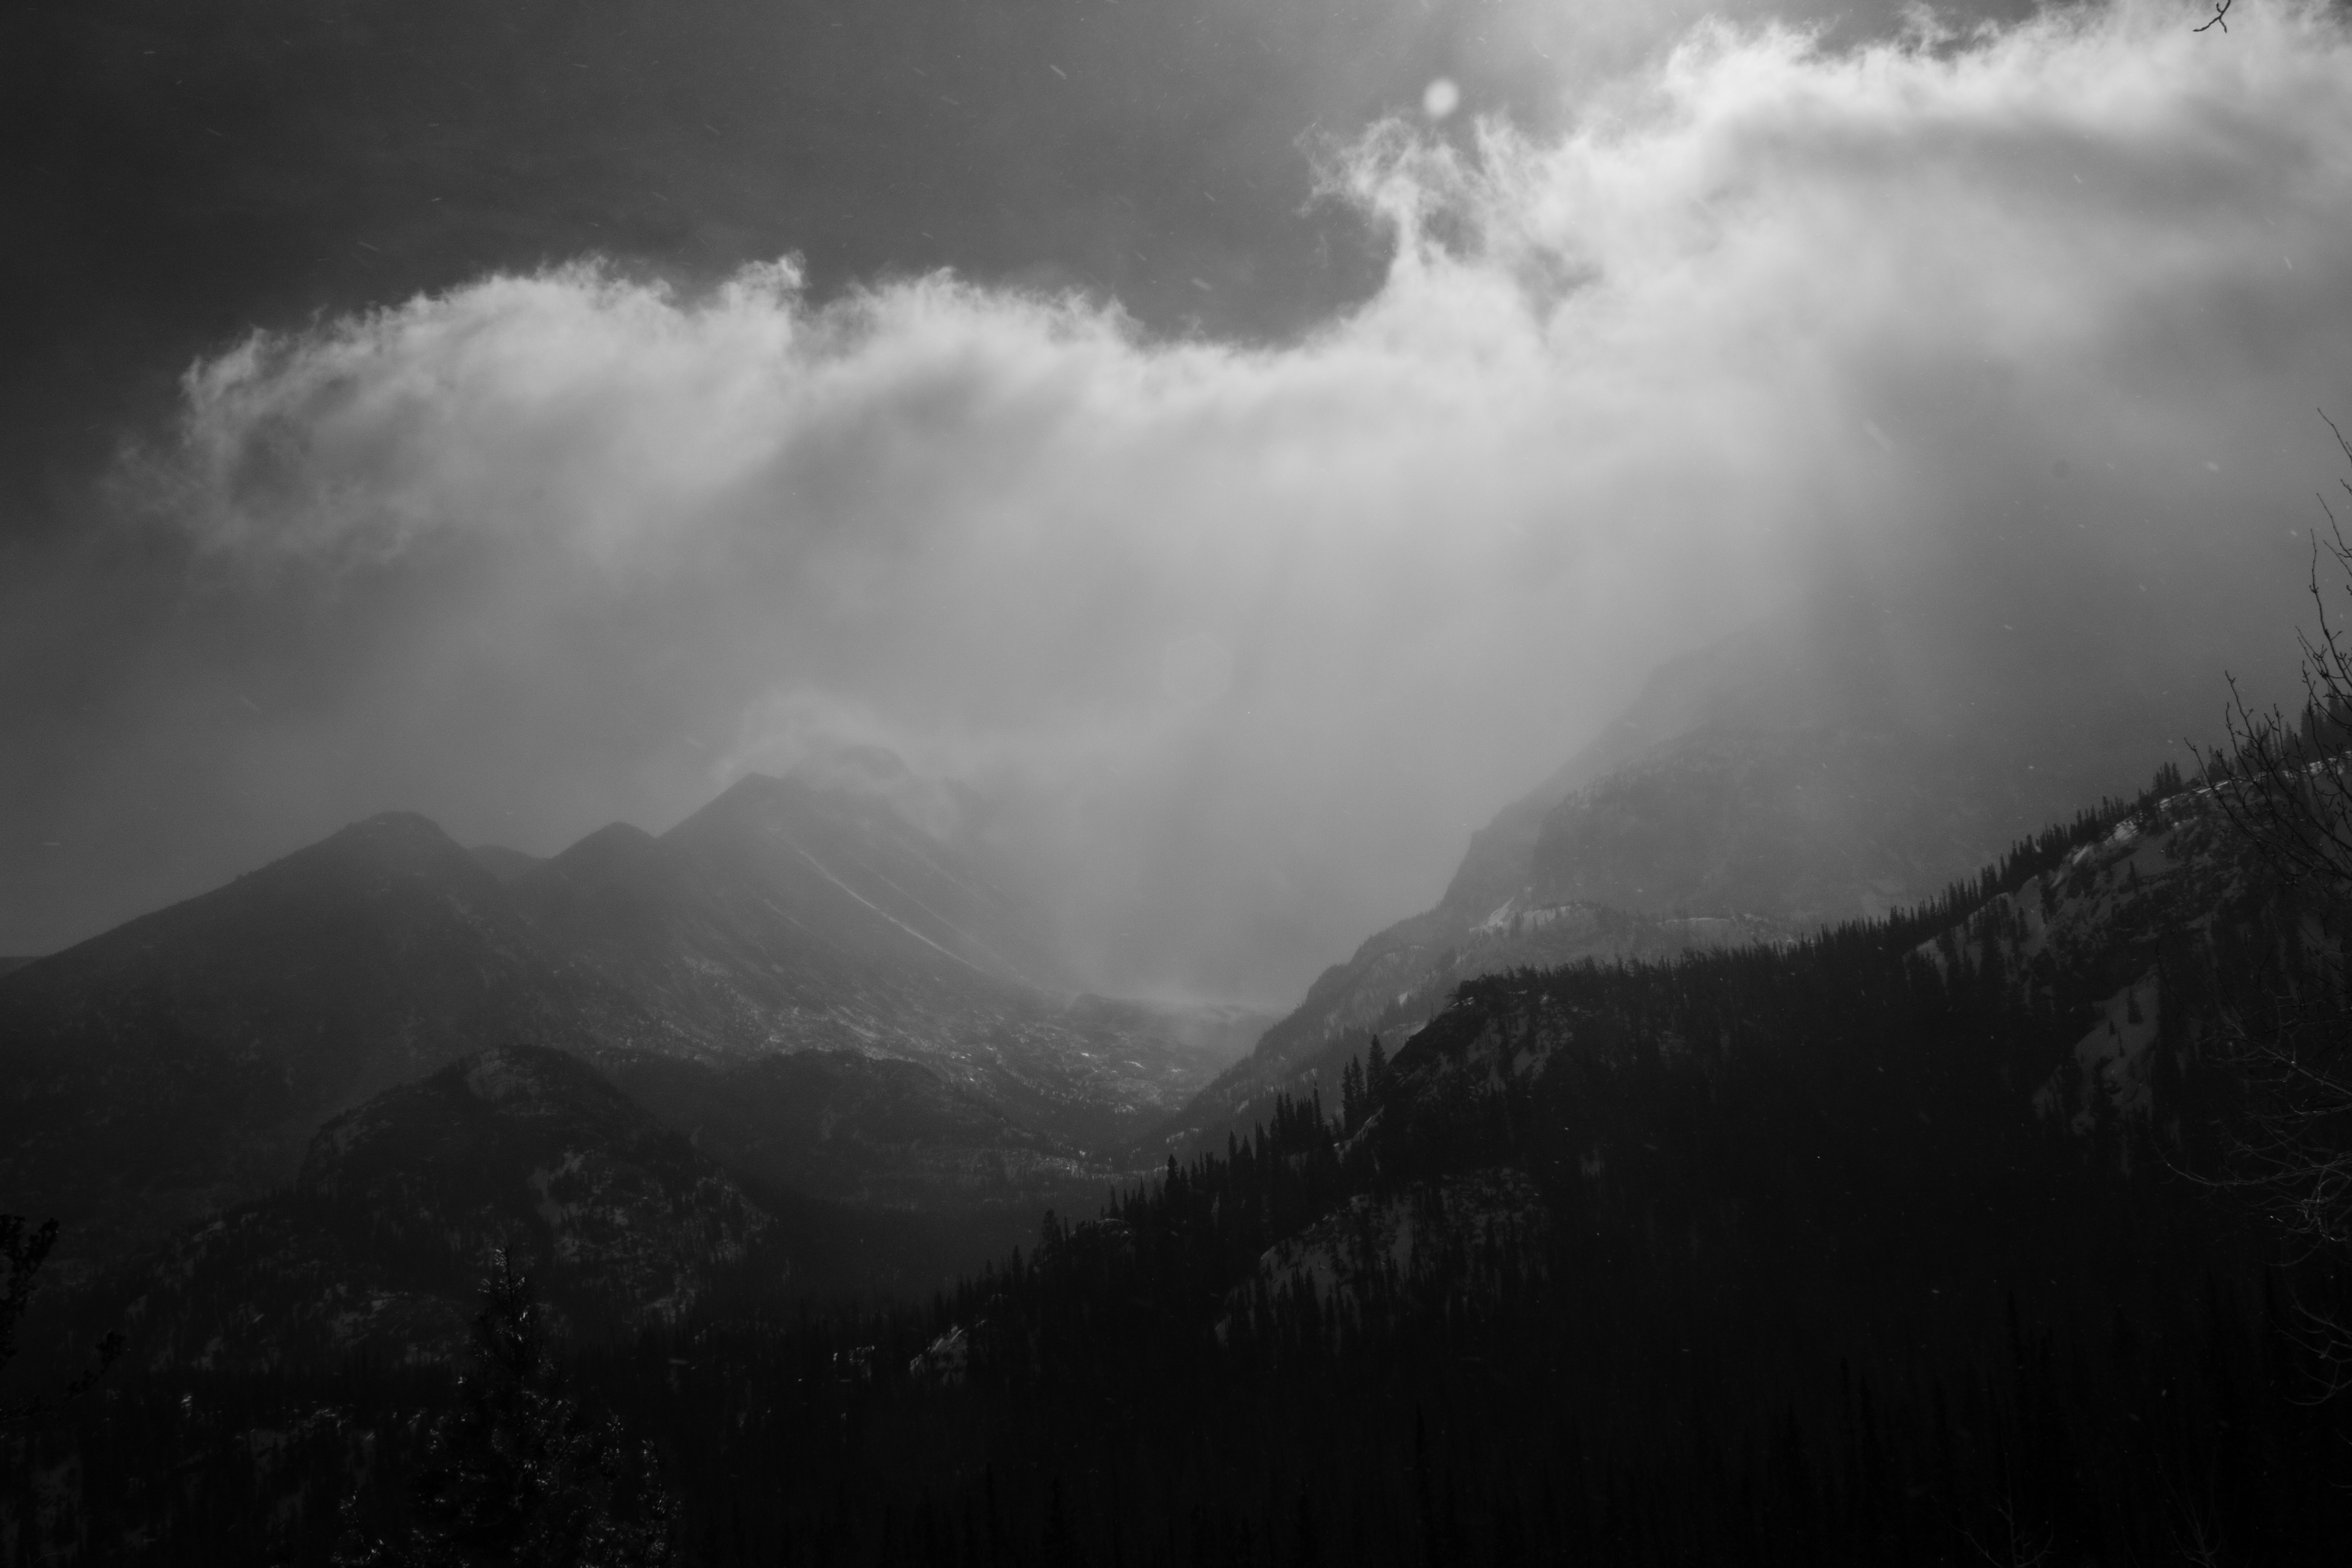
tree, nature, forest, mountain, snow, cloud, black and white, sky, fog, mist, sunlight, morning, hill, dawn, atmosphere, mountain range, weather, darkness, monochrome, monochrome photography, geographical feature, atmospheric phenomenon, mountainous landforms